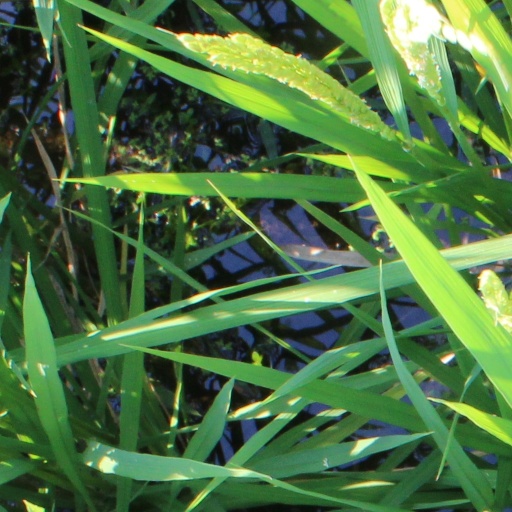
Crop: rice